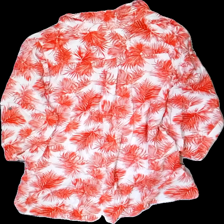
View: back
Type: Shirt
Category: Ladies
Brand: Missing
Colors: Red, White
Material: 100% viscose
Pattern: Floral print
Cut: Regular
Season: All
Stains: Minor
Smell: Major
Price range: <50
Recommended usage: Export
Comment: reeks of cigarette smoke